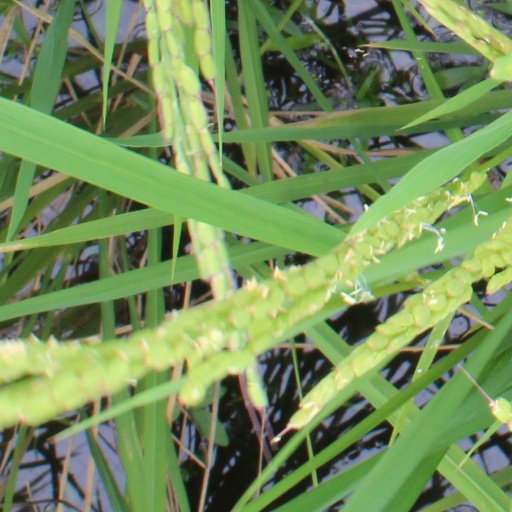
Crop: rice